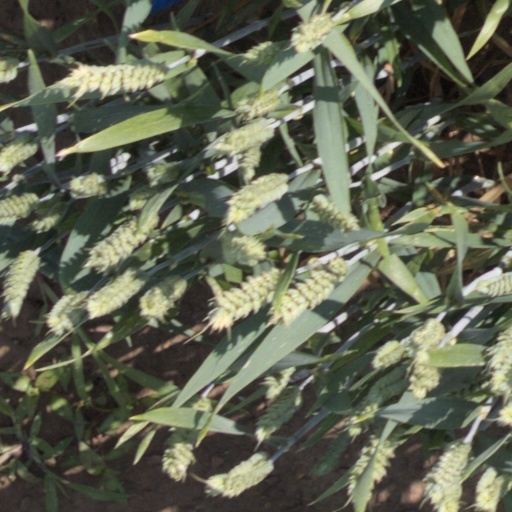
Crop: wheat